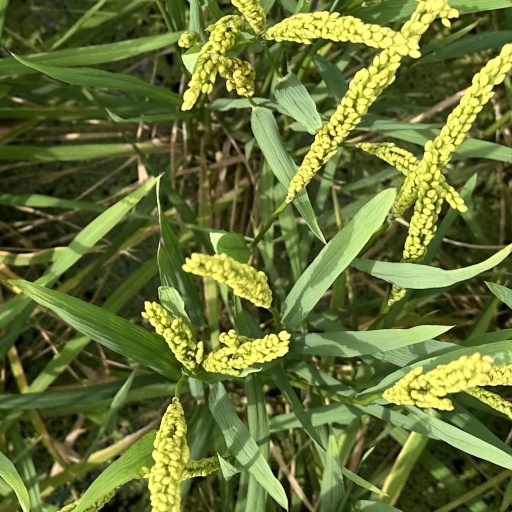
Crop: rice